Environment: real
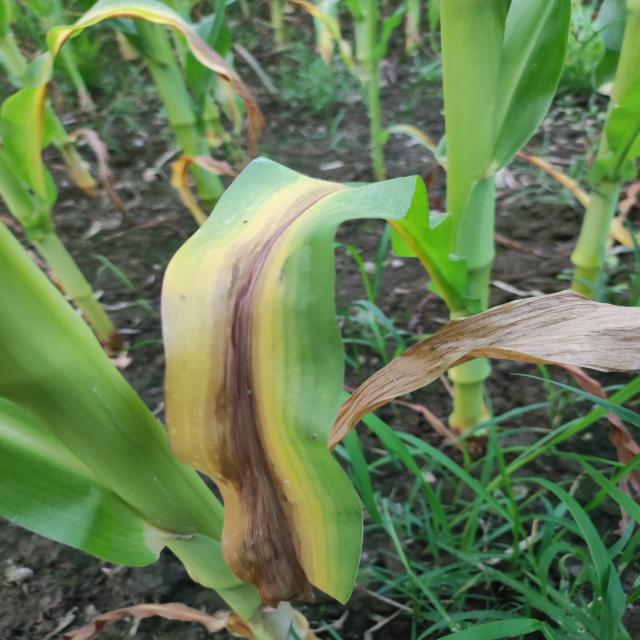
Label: nitrogen_deficiency